The Town Talk

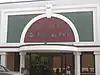
Third Street entrance to "The Town Talk" in Alexandria, Louisiana

The Town Talk, started as The Daily Town Talk in 1883 and later named the Alexandria Daily Town Talk, is the major newspaper of Central Louisiana. It is published by Gannett in Alexandria.